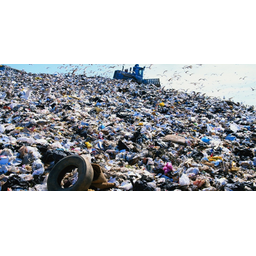
Label: plastic